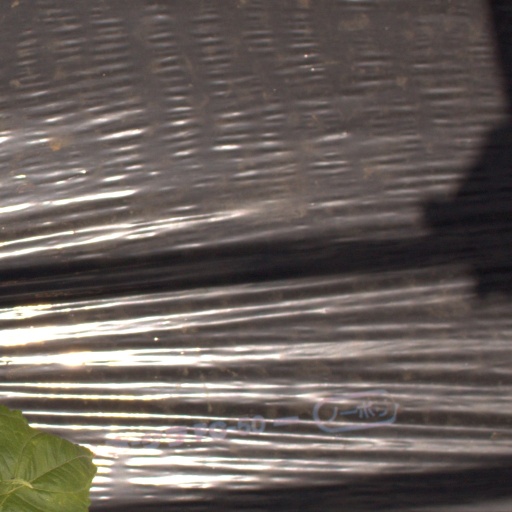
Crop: Jerusalem artichoke